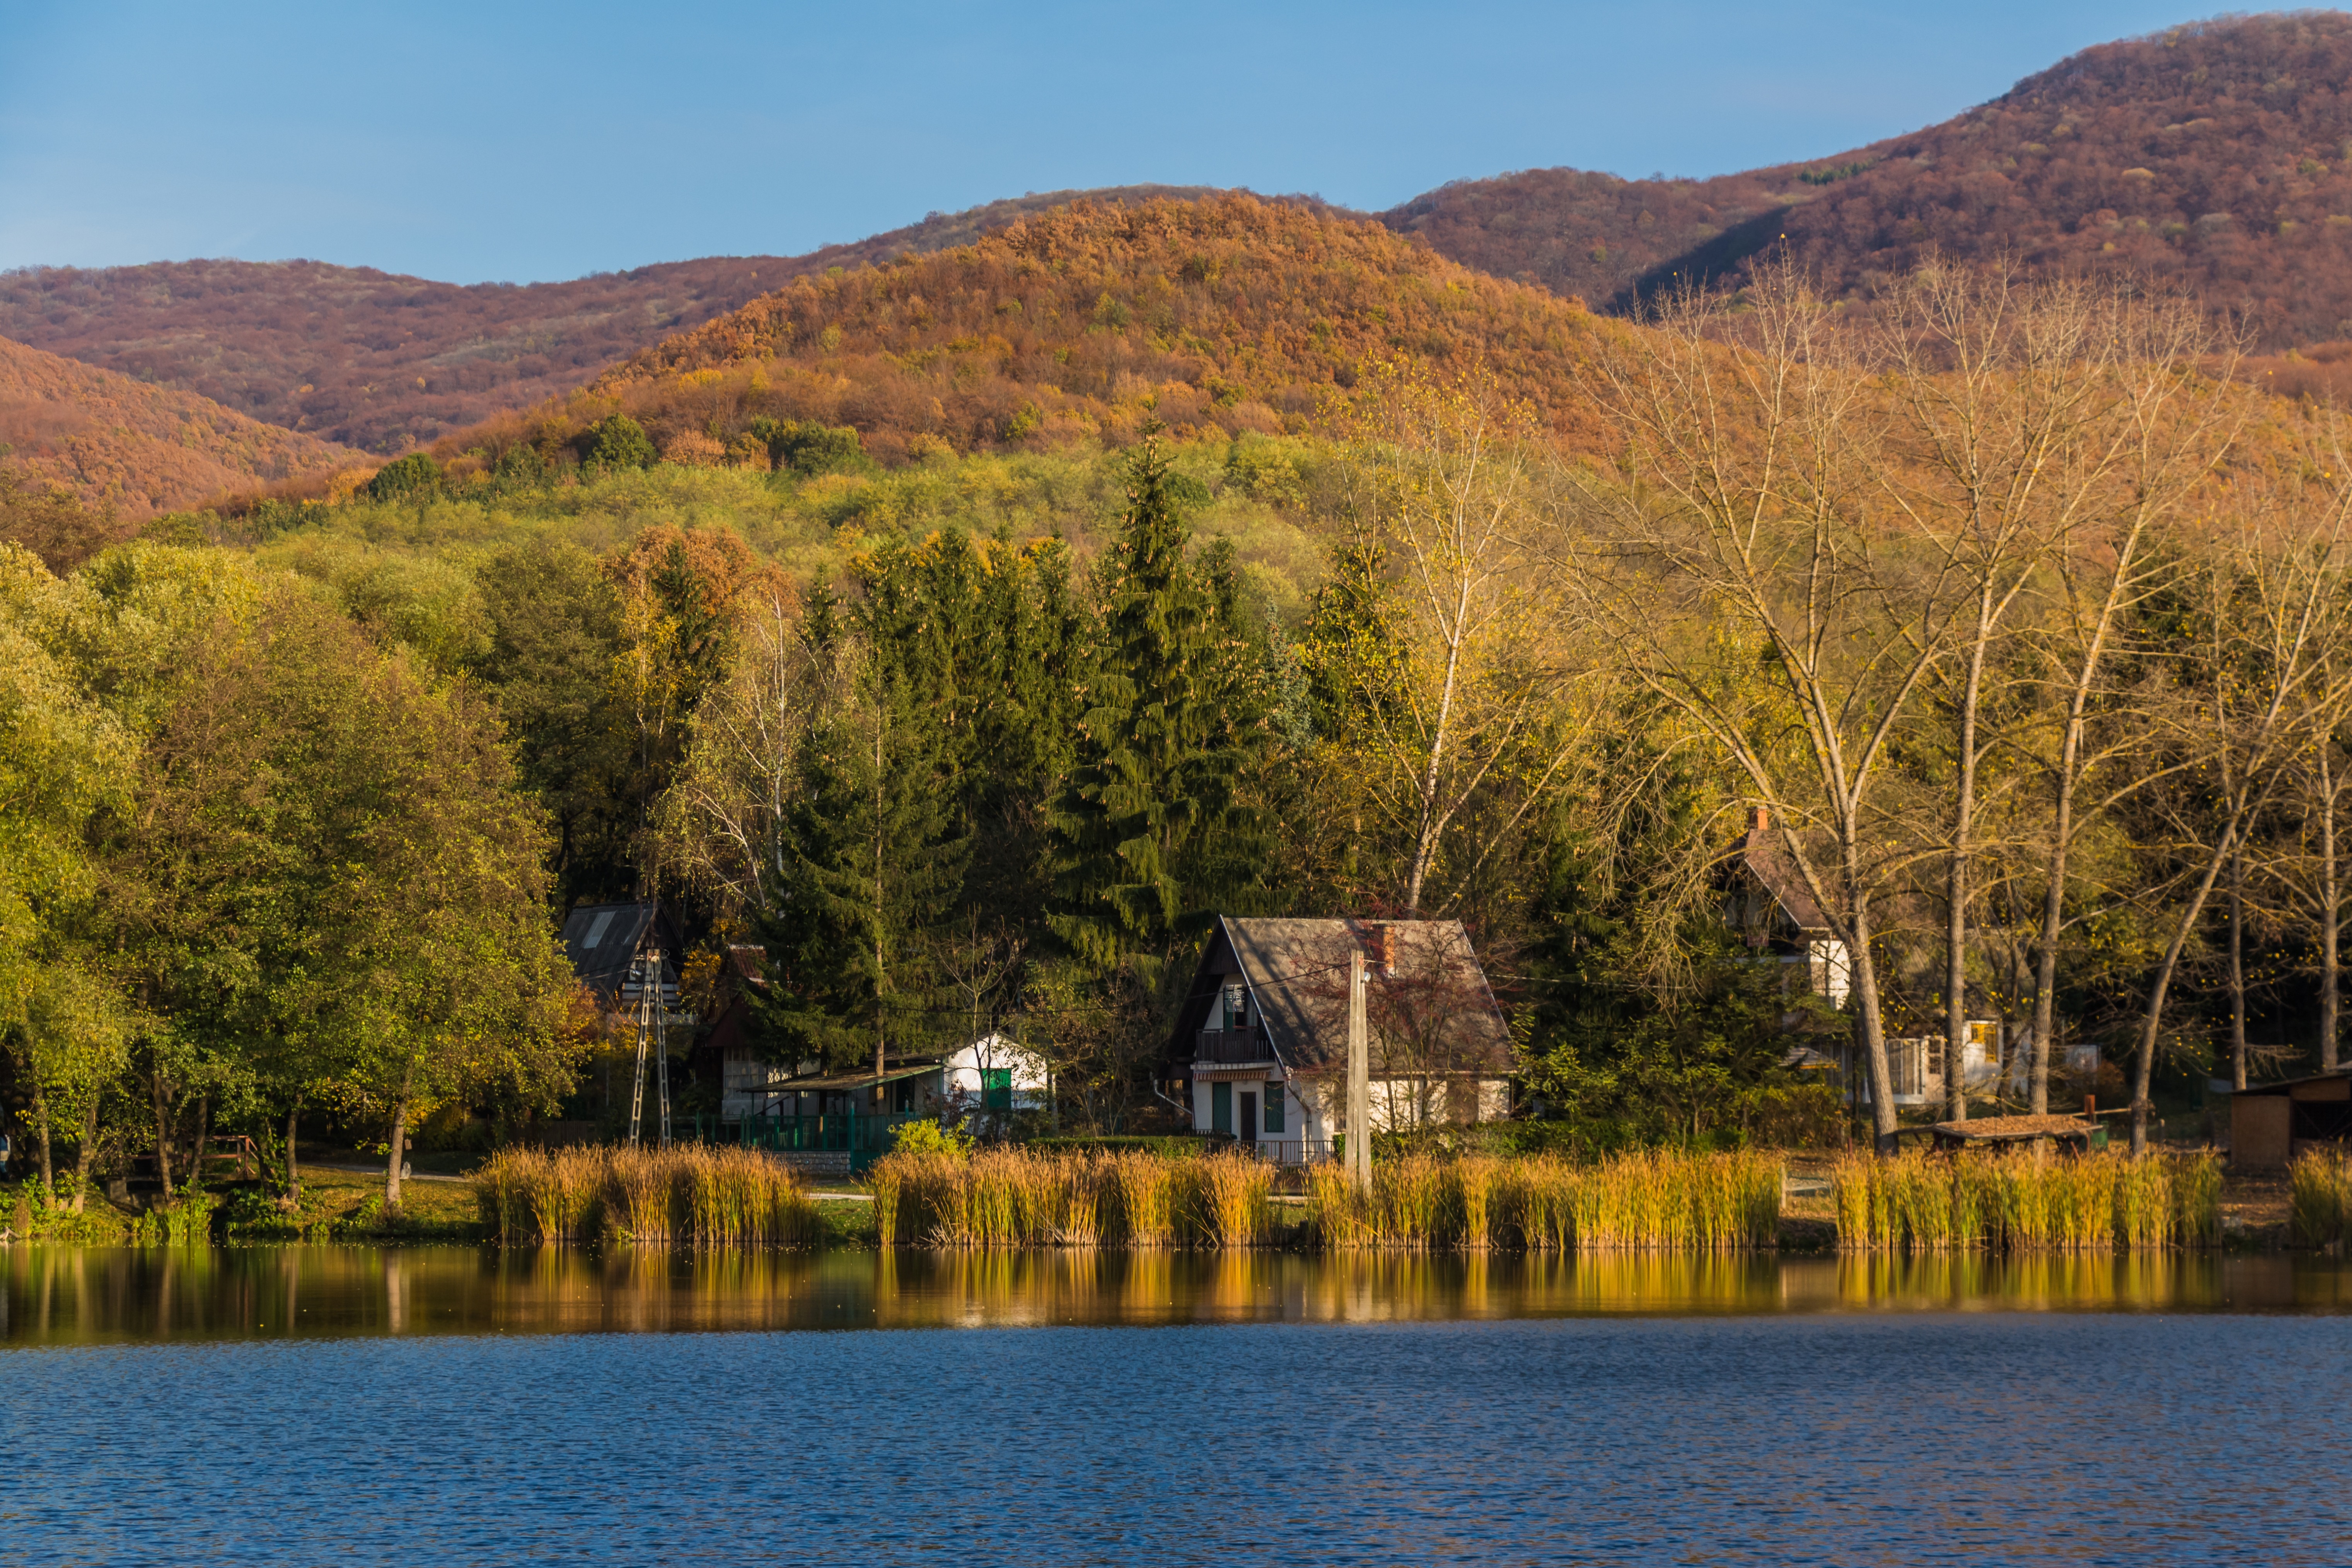
landscape, tree, water, nature, wilderness, mountain, lake, river, pond, reflection, autumn, reservoir, waterfront, body of water, loch, port louis